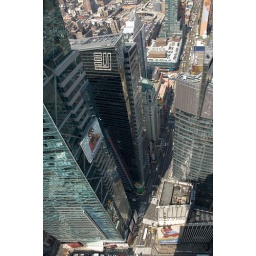
building roof in lower right is where times square ball drops